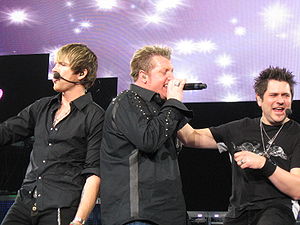
Rascal Flatts
Rascal Flatts live på Mandalay Bay i Las Vegas
Rascal Flatts er et amerikansk country-band grundlagt i Columbus, Ohio. Siden oprettelsen i 1999 har Rascal Flatts været sammensat af tre medlemmer: Gary LeVox, Jay DeMarcus, og Joe Don Rooney. De udsendte deres første album i 2000.